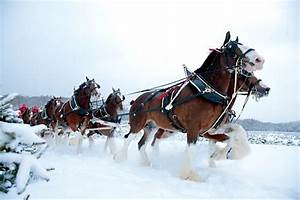
Label: horse